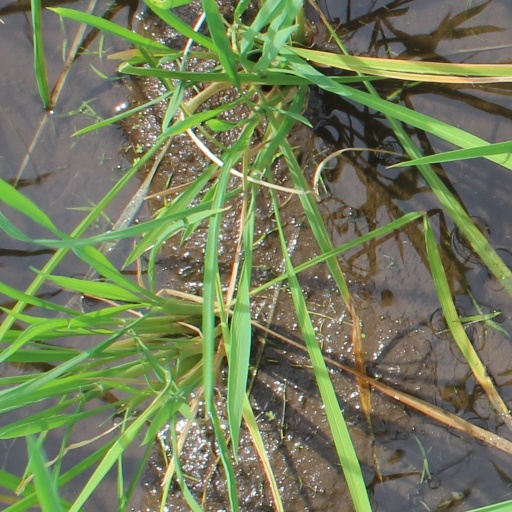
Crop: rice